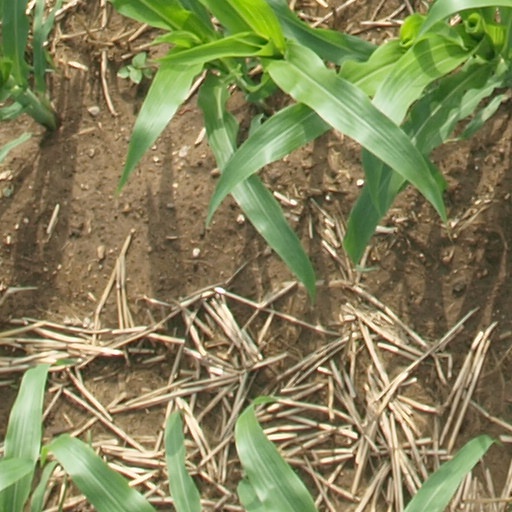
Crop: maize; corn